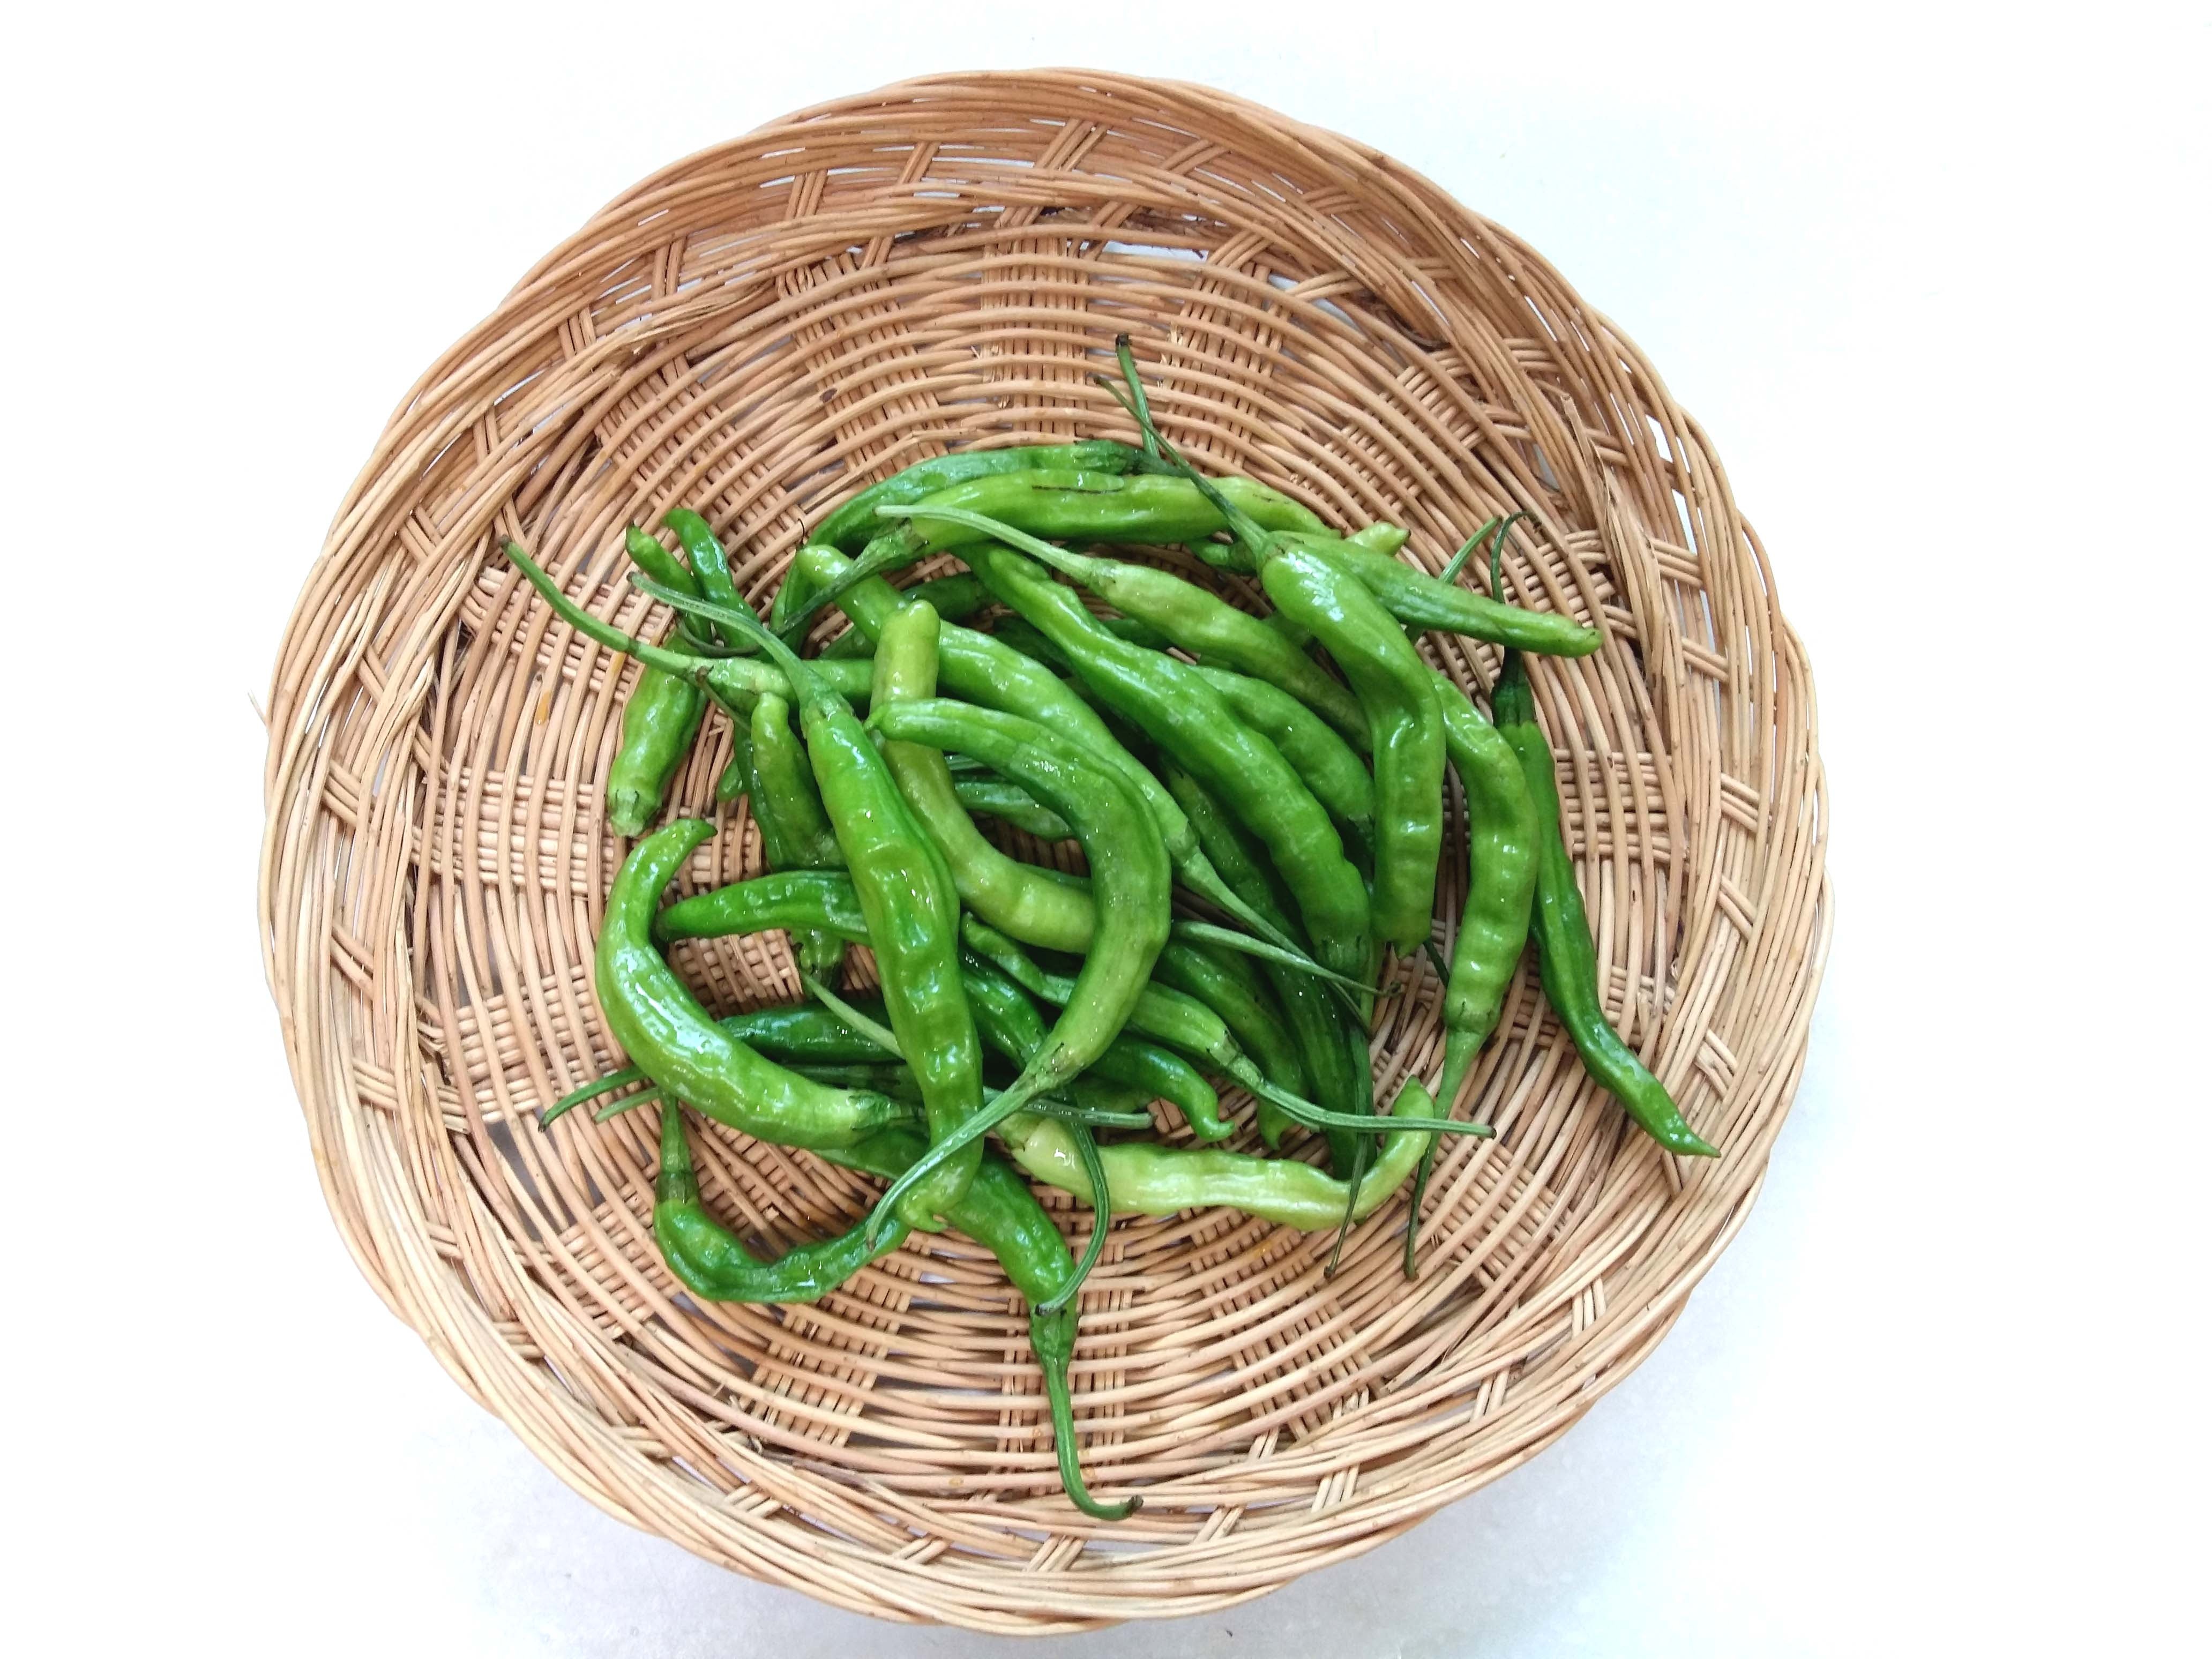
plant, food, pepper, produce, vegetable, agriculture, spicy, flowering plant, grass family, land plant